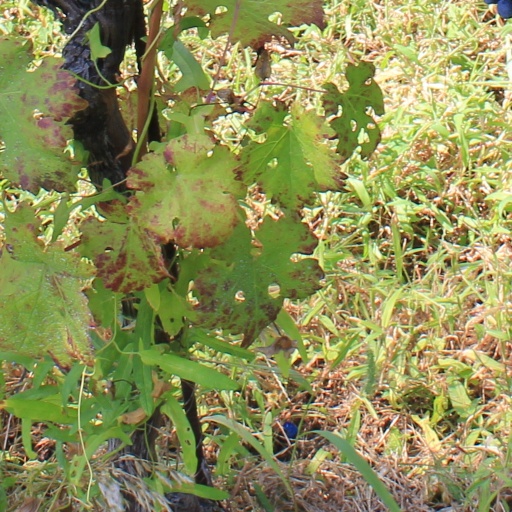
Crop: grape